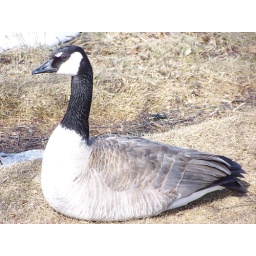
This female is waiting for the lake nearby to melt so that she can swim over to her nest site.